Gerald Asamoah

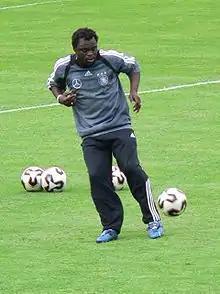
Asamoah training with the Germany national team in June 2005

In May 2001, Asamoah received his first senior call-up for the Germany national team by coach Rudi Völler and subsequently won his first international cap during a friendly match against Slovakia, making him the first African-born black player to ever play for the side: in fact, Erwin Kostedde and Jimmy Hartwig, two previous internationals with black ancestry, were both born in Germany to African-American fathers and German mothers. He also scored on his debut, at the 50th minute of the game.